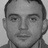
Emotion: neutral